Z4 (computer)

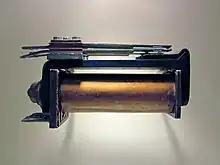
Electromagnetic relay of the Z4

The Z4 was very similar to the Z3 in its design but was significantly enhanced in a number of respects. The memory consisted of 32-bit rather than 22-bit floating point words. The Program Construction Unit ("Planfertigungsteil") punched the program tapes, making programming and correcting programs for the machine much easier by the use of symbolic operations and memory cells. Numbers were entered and output as decimal floating-point even though the internal working was in binary. The machine had a large repertoire of instructions including square root, MAX, MIN and sine. Conditional tests included tests for infinity. When delivered to ETH Zurich in 1950 the machine had a conditional branch facility added and could print on a Mercedes typewriter. There were two program tapes where the second could be used to hold a subroutine. (Originally six were planned.)